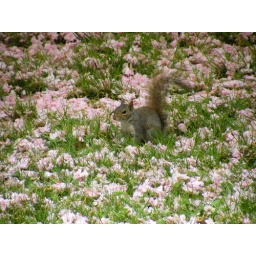
in a field of fallen flower buds from a tree